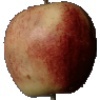
Label: Apple Red 3